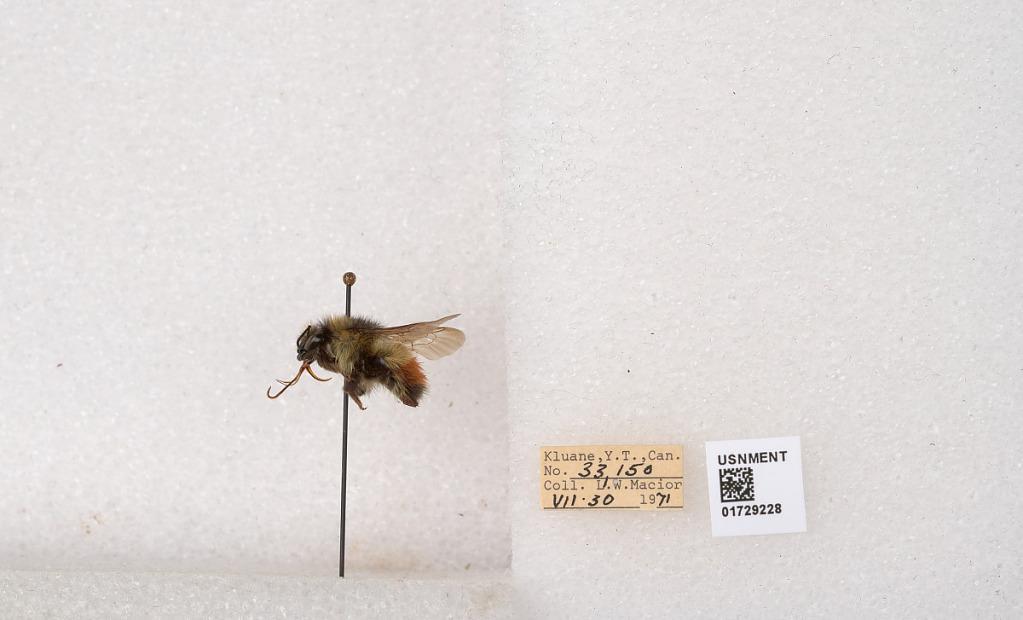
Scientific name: Bombus flavifrons Cresson
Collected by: L. Macior
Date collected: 1971-7-30
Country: Canada
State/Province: Yukon Territory
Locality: Kluane National Park and Reserve
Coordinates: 60.7493, -139.504